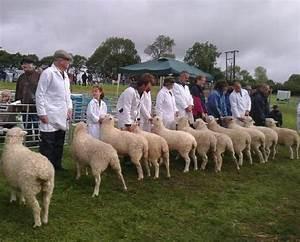
sheep